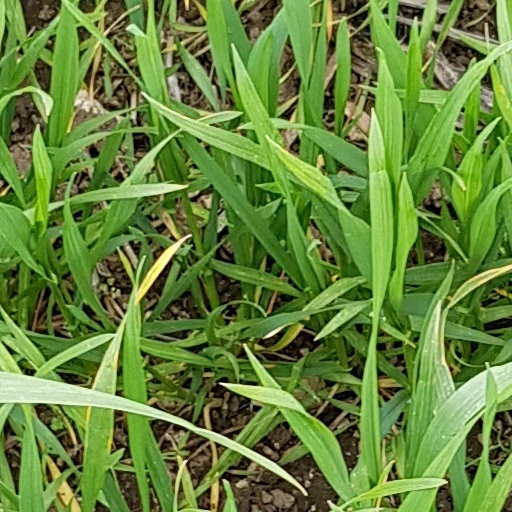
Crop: wheat